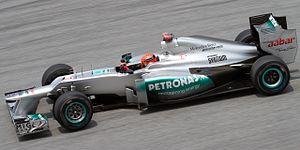
Michael Schumacher, né le 3 janvier 1969 à Hürth-Hermülheim, près de Cologne en Allemagne, est un pilote automobile allemand, surnommé « Schumi » par ses fans ou parfois par les journalistes. Avec sept titres de champion du monde de Formule 1, 91 victoires en Grand Prix de Formule 1 et 68 pole positions, il possède le plus beau palmarès de ce sport. Michael Schumacher a détenu la plupart des records de la Formule 1 à l'exception des records de précocité, mais Lewis Hamilton se les approprie progressivement.
La Mercedes AMG F1 W03 est la monoplace de Formule 1 engagée par l’équipe Mercedes Grand Prix dans le cadre du championnat du monde de Formule 1 2012. Dévoilée le 21 février 2012 lors des essais hivernaux de Barcelone, elle débute en championnat le 18 mars 2012 au Grand Prix d'Australie, pilotée par les Allemands Michael Schumacher et Nico Rosberg.
Cet article sur la réglementation de la Formule 1 2012 présente un aperçu rapide du règlement en vigueur durant le Championnat du monde de Formule 1 2012. Les nouveautés par rapport à la saison précédente sont indiquées en caractères gras.